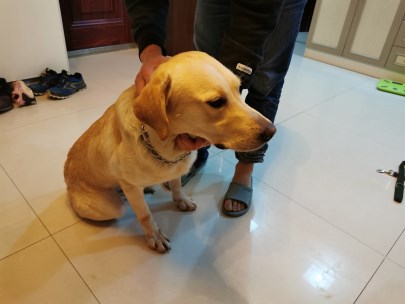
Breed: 3580-n000122-Labrador_retriever